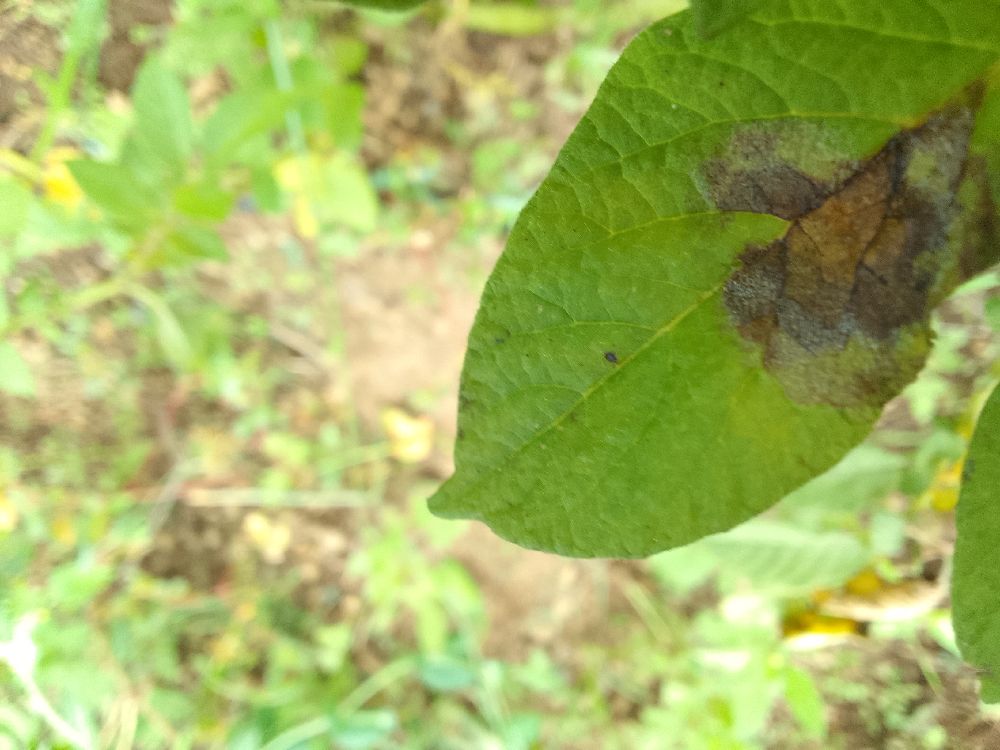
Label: Late blight